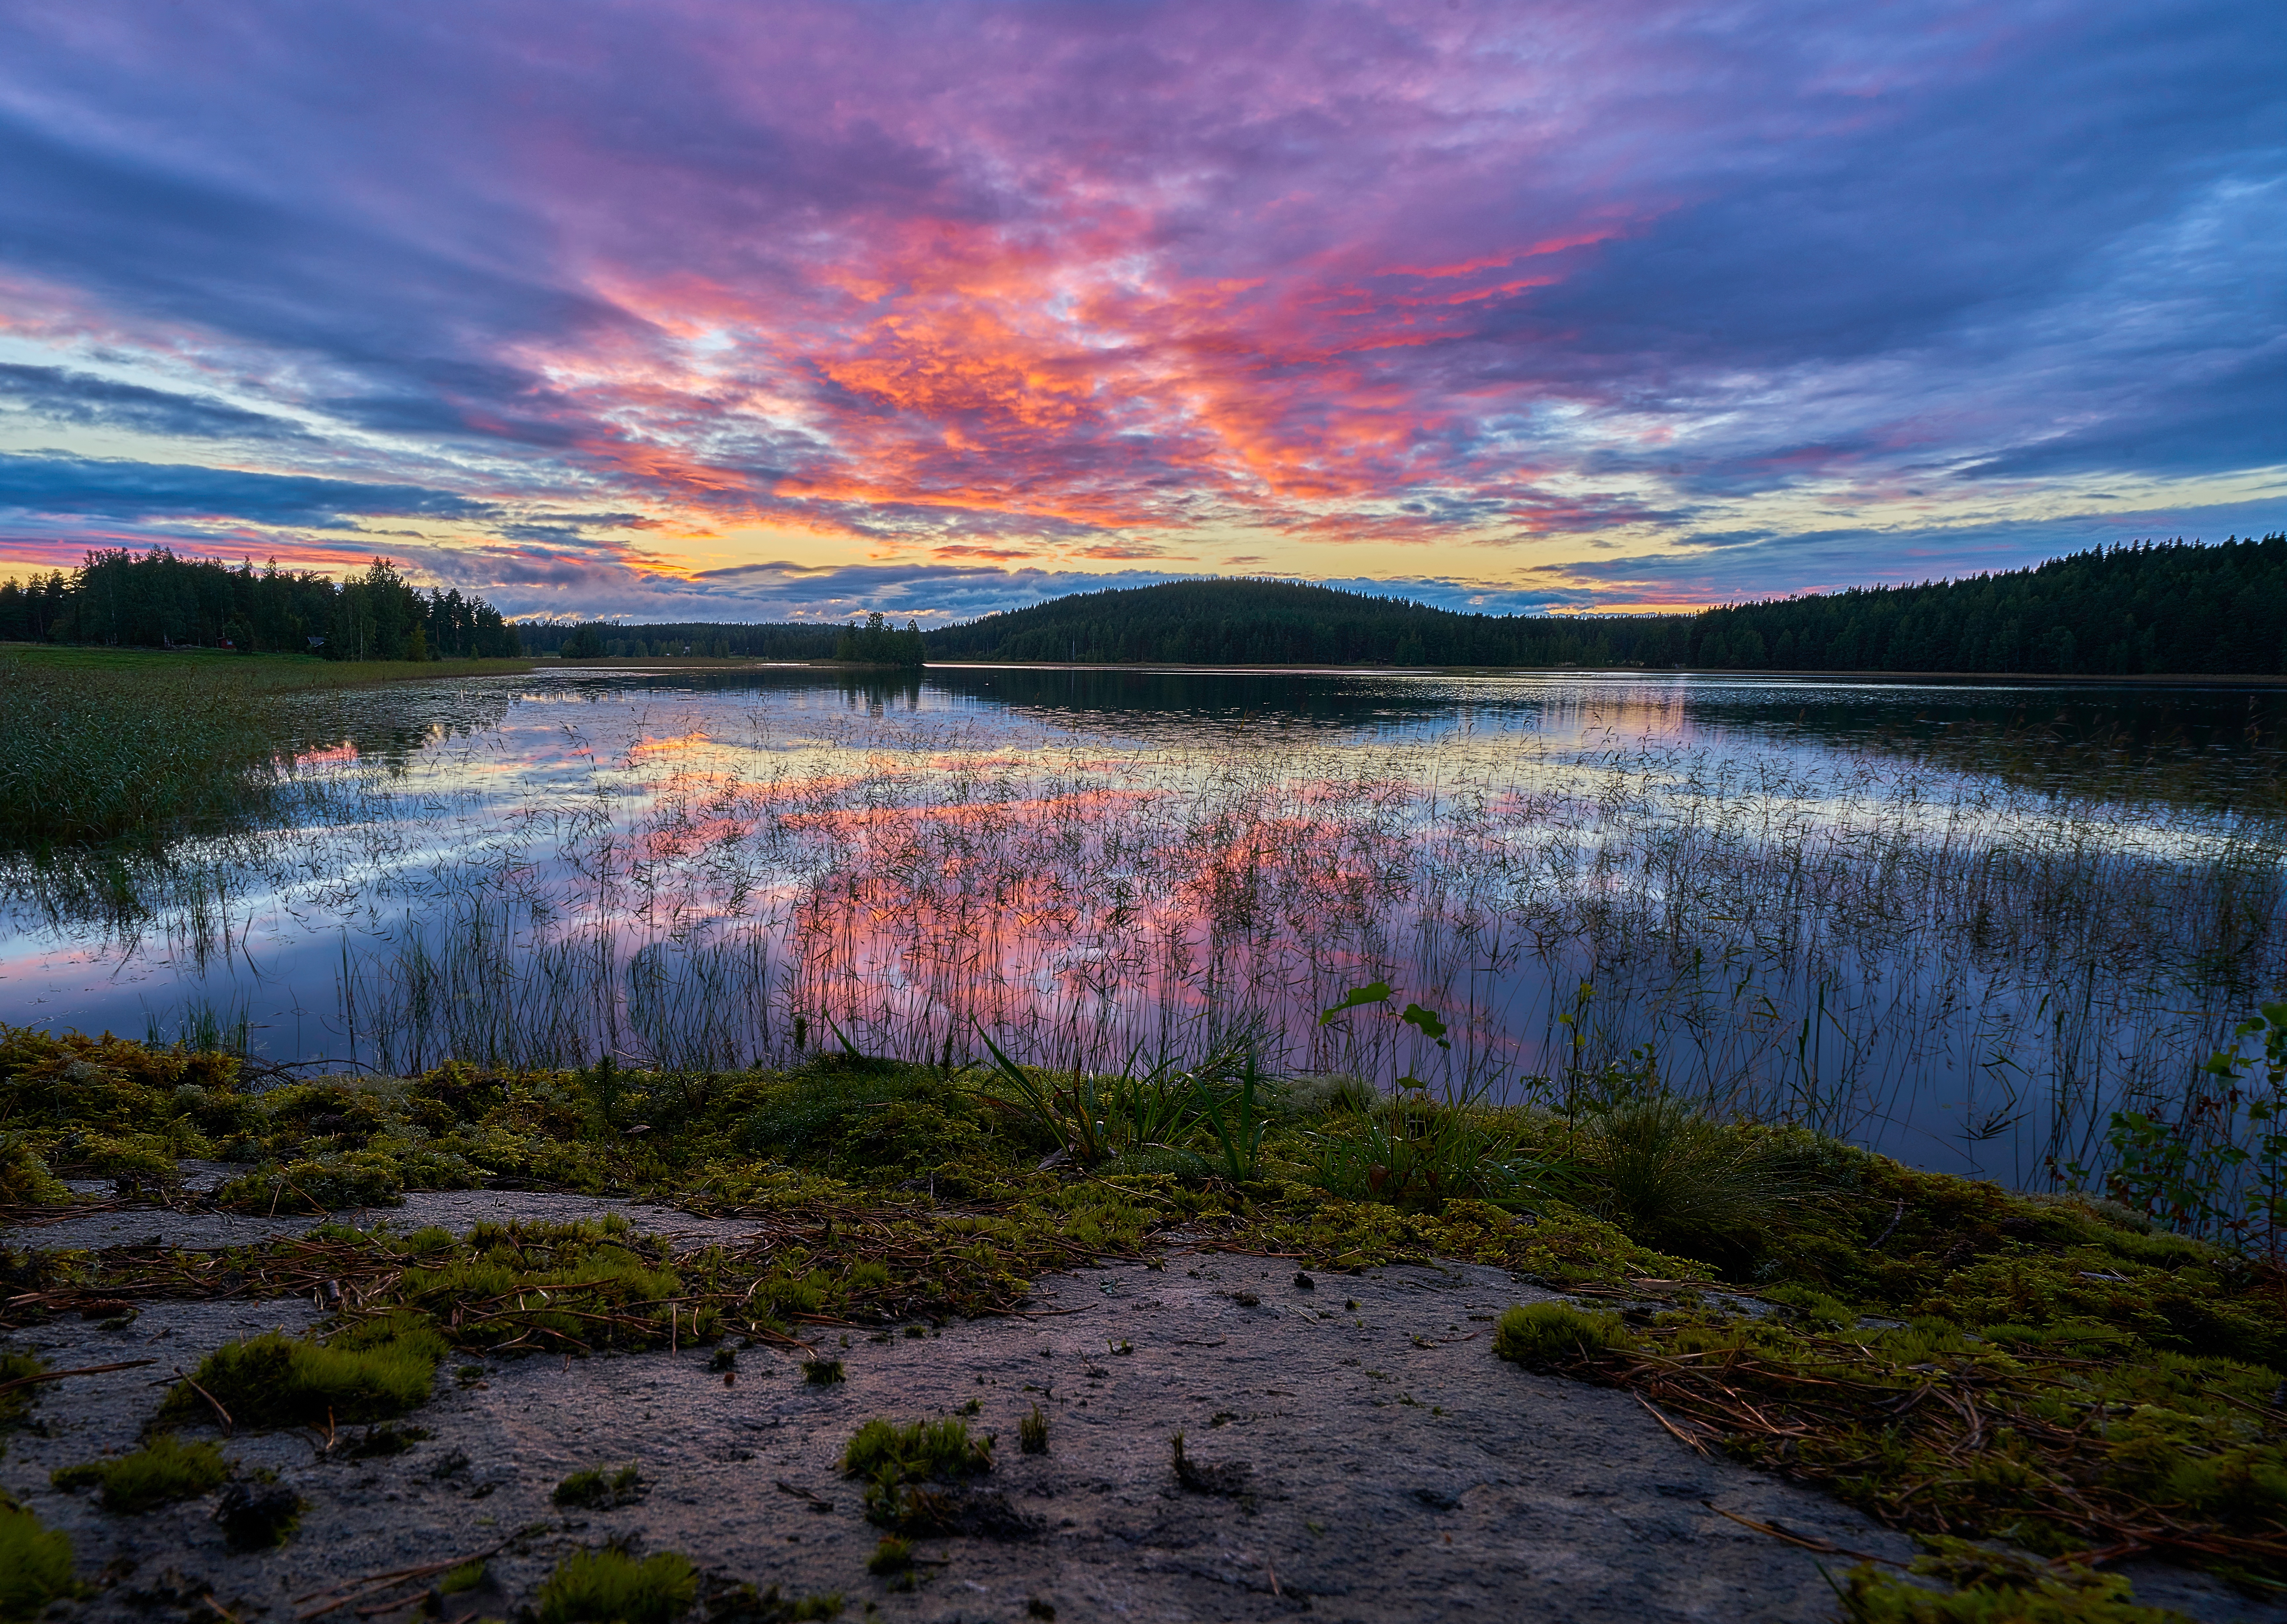
landscape, tree, water, nature, marsh, wilderness, mountain, cloud, sunrise, sunset, morning, lake, dawn, river, dusk, evening, reflection, reservoir, body of water, wetland, habitat, loch, natural environment